Maria Meshcherskaya

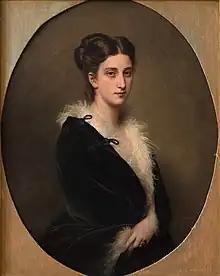
Maria Mescherskaja Demidova

Maria's cousin, Vladimir Meshchersky, stole the letters to her from the heir to the throne and handed them over to the Empress, after which a scandal erupted in the Imperial family though they continued to meet. They were helped by Alexandra Zhukovskaya, who delivered notes, settled disagreements, and guarded the peace during walks. The Tsarevich was not sure of Maria's feelings, he was afraid that she might accept someone elses proposal, so he offered his close friend and heir to a huge fortune, Count Illarion Vorontsov-Dashkov, to marry Maria. However, the count soon married Countess Elizaveta Shuvalova.